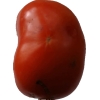
Label: tomato